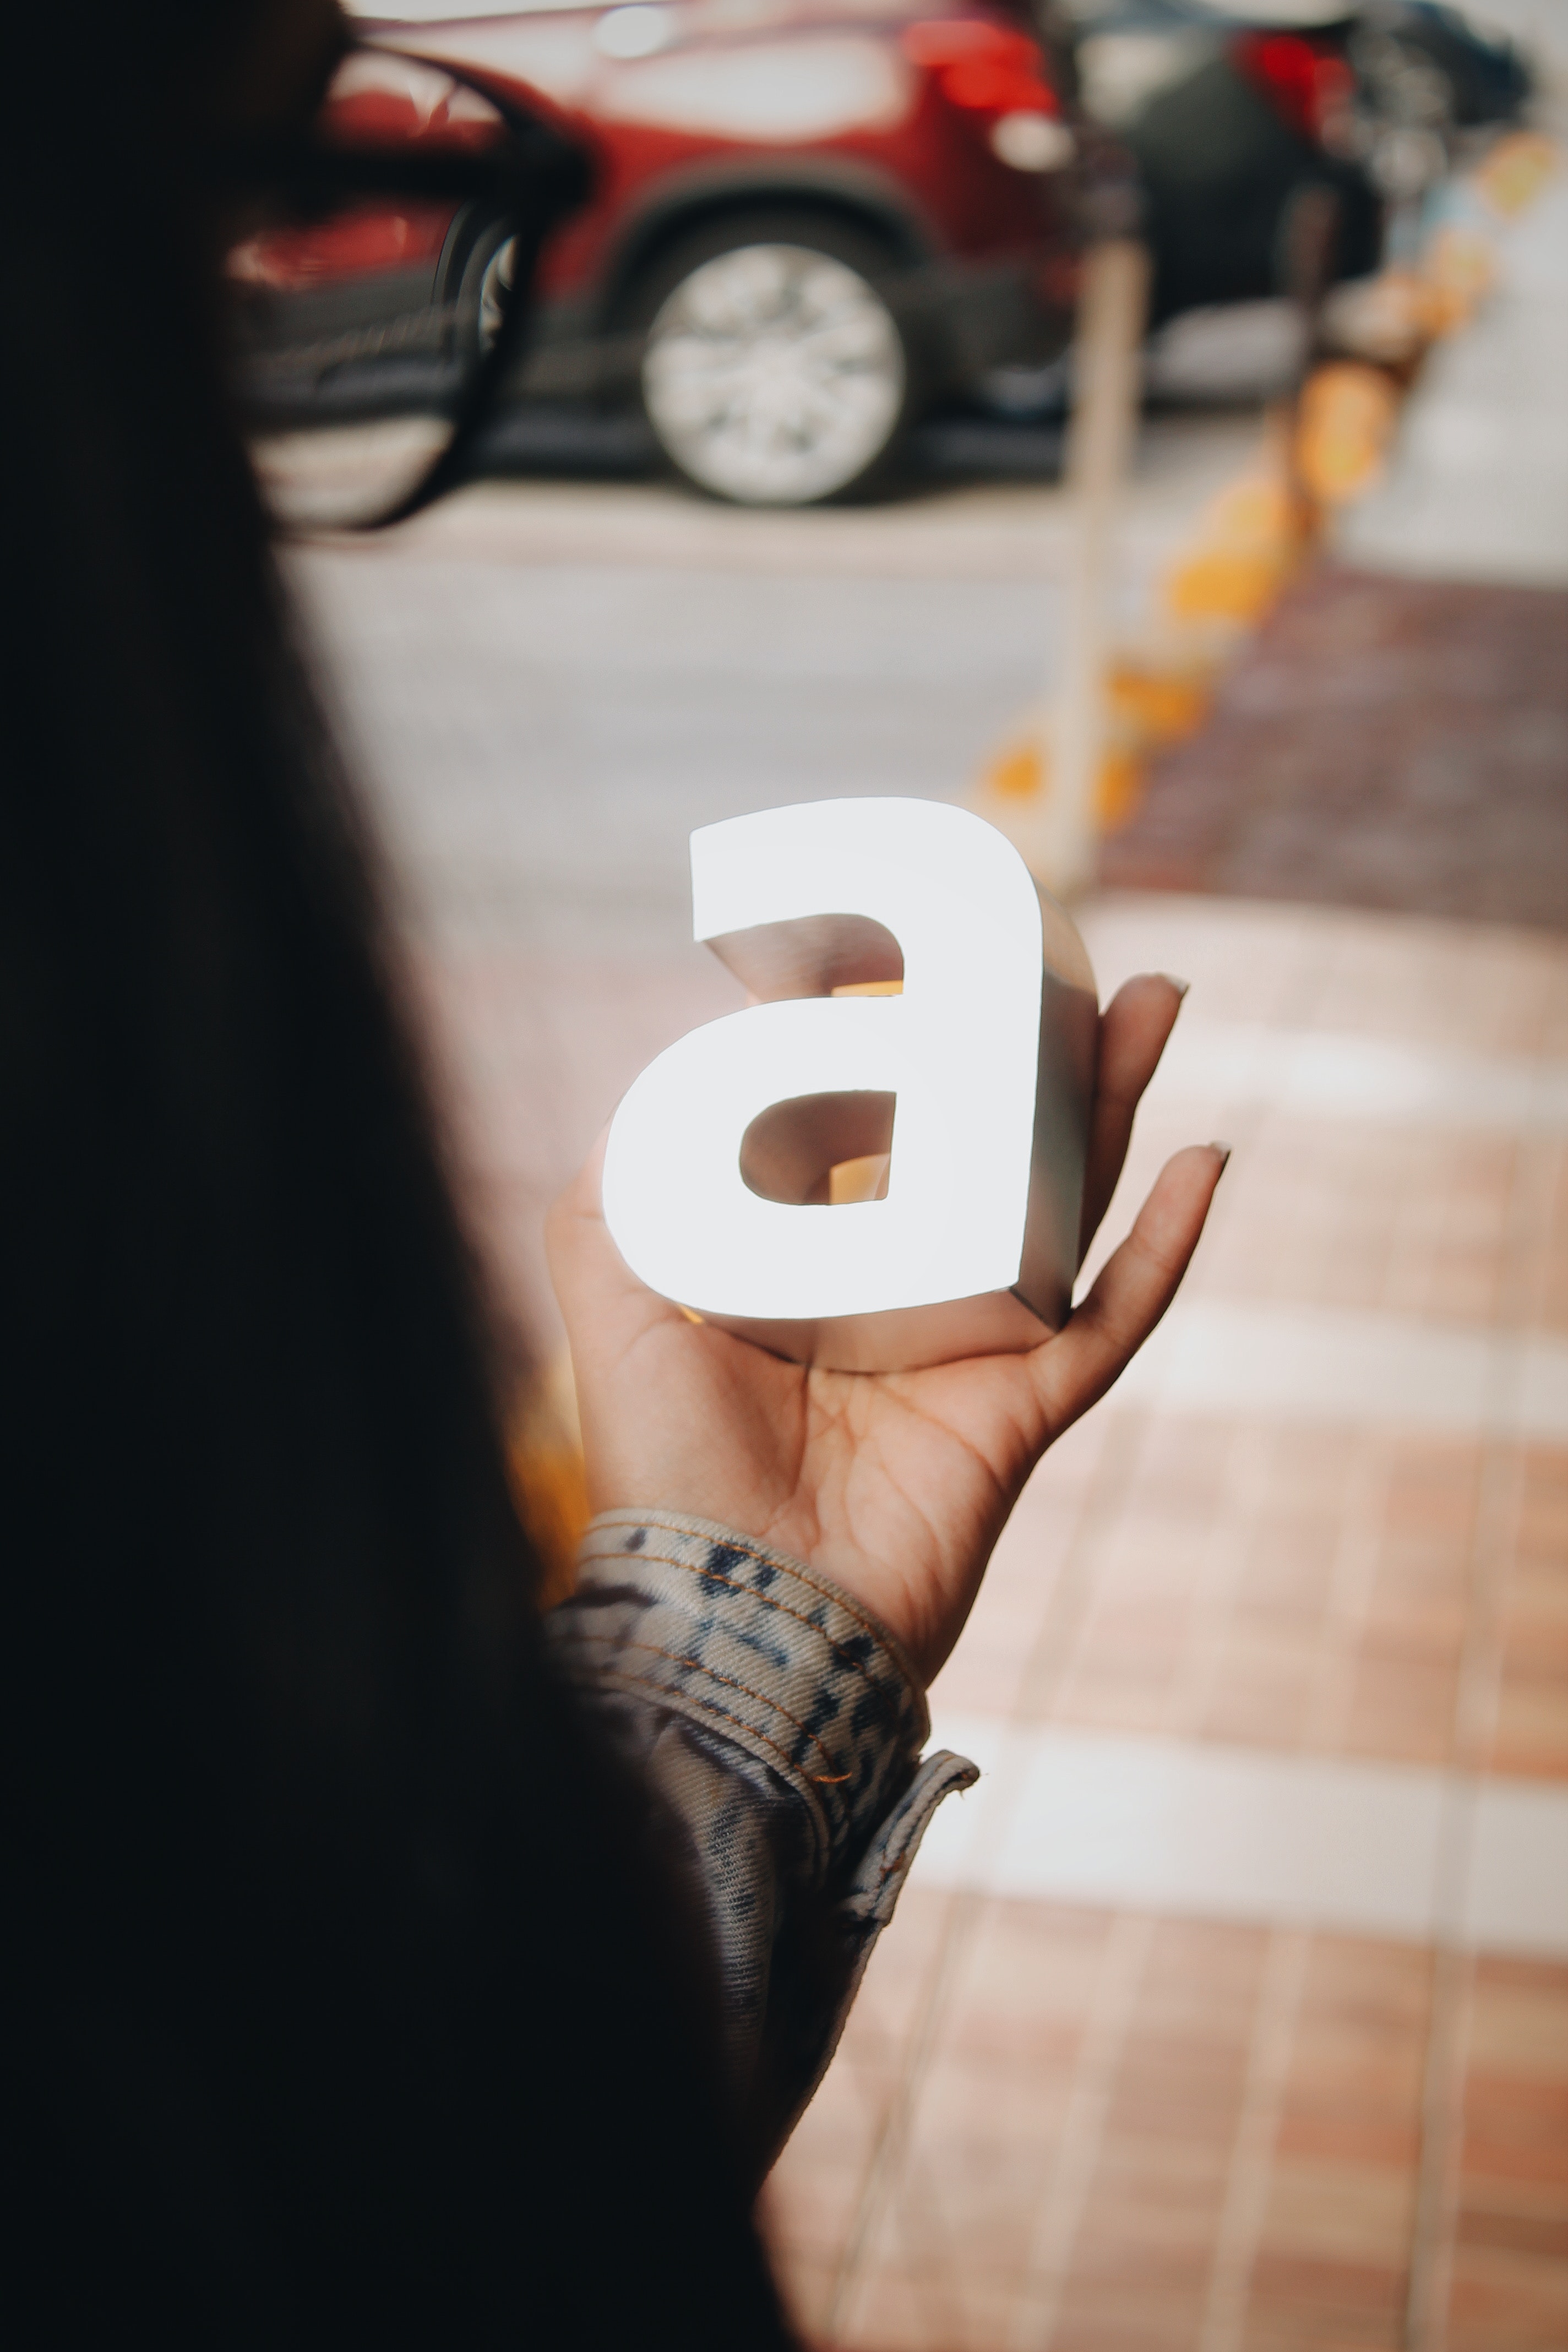
hand, photography, finger, car, vehicle, girl